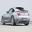
Label: automobile